Just in Singapore

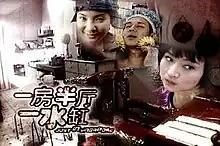

Just in Singapore is a Singaporean Chinese modern comedic drama which was telecasted on Singapore's free-to-air channel, MediaCorp Channel 8. It made its debut on 25 February 2008 and ended on 4 April 2008. This drama serial consists of 30 episodes, and was screened on every weekday night at 9:00 pm. The series was repeated at 2 am on Sundays.